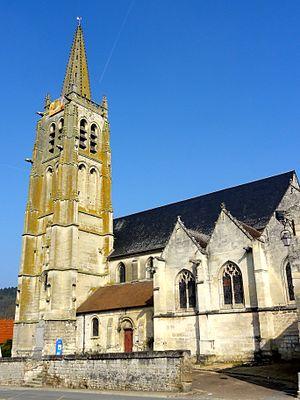
Vue d'ensemble depuis le sud-est, sans le vieux chœur ruiné caché par le mur à droite et sans l'avant-nef se trouvant derrière le clocher.
Cet article recense les monuments historiques de l'est de l'Oise, en région des Hauts-de-France, en France.
Béthisy-Saint-Pierre est une commune française située dans le département de l'Oise en région Hauts-de-France. Ses habitants sont appelés les Béthisiens.
L'église Saint-Pierre est une église catholique paroissiale située à Béthisy-Saint-Pierre, en France. C'est un édifice vaste et complexe de style essentiellement roman tardif et gothique primitif, dont les parties orientales ont été plusieurs fois remaniées. À la dernière période romane appartiennent la nef, les bas-côtés, la plus grande partie du chœur et la chapelle latérale sud transformée en sacristie. Les bas-côtés et les grandes arcades de la nef sont les parties les parties les plus anciennes restées authentiques. Ici se rencontrent des tendances archaïques et innovateurs, avec d'une part, des piliers carrés et des arcades en plein cintre, sans le moindre chapiteau, et d'autre part, des voûtes d'ogives d'école lombarde. Aucune autre église du Valois possède des bas-côtés comparables. La nef a été très lourdement restaurée à la fin du XIXᵉ siècle, soit avant le classement au monuments historiques par arrêté du 7 mai 1913, dont elle a été exclue. Les parties hautes ont donc été dénaturées, mais le plan et l'élévation d'origine sont néanmoins conservés.